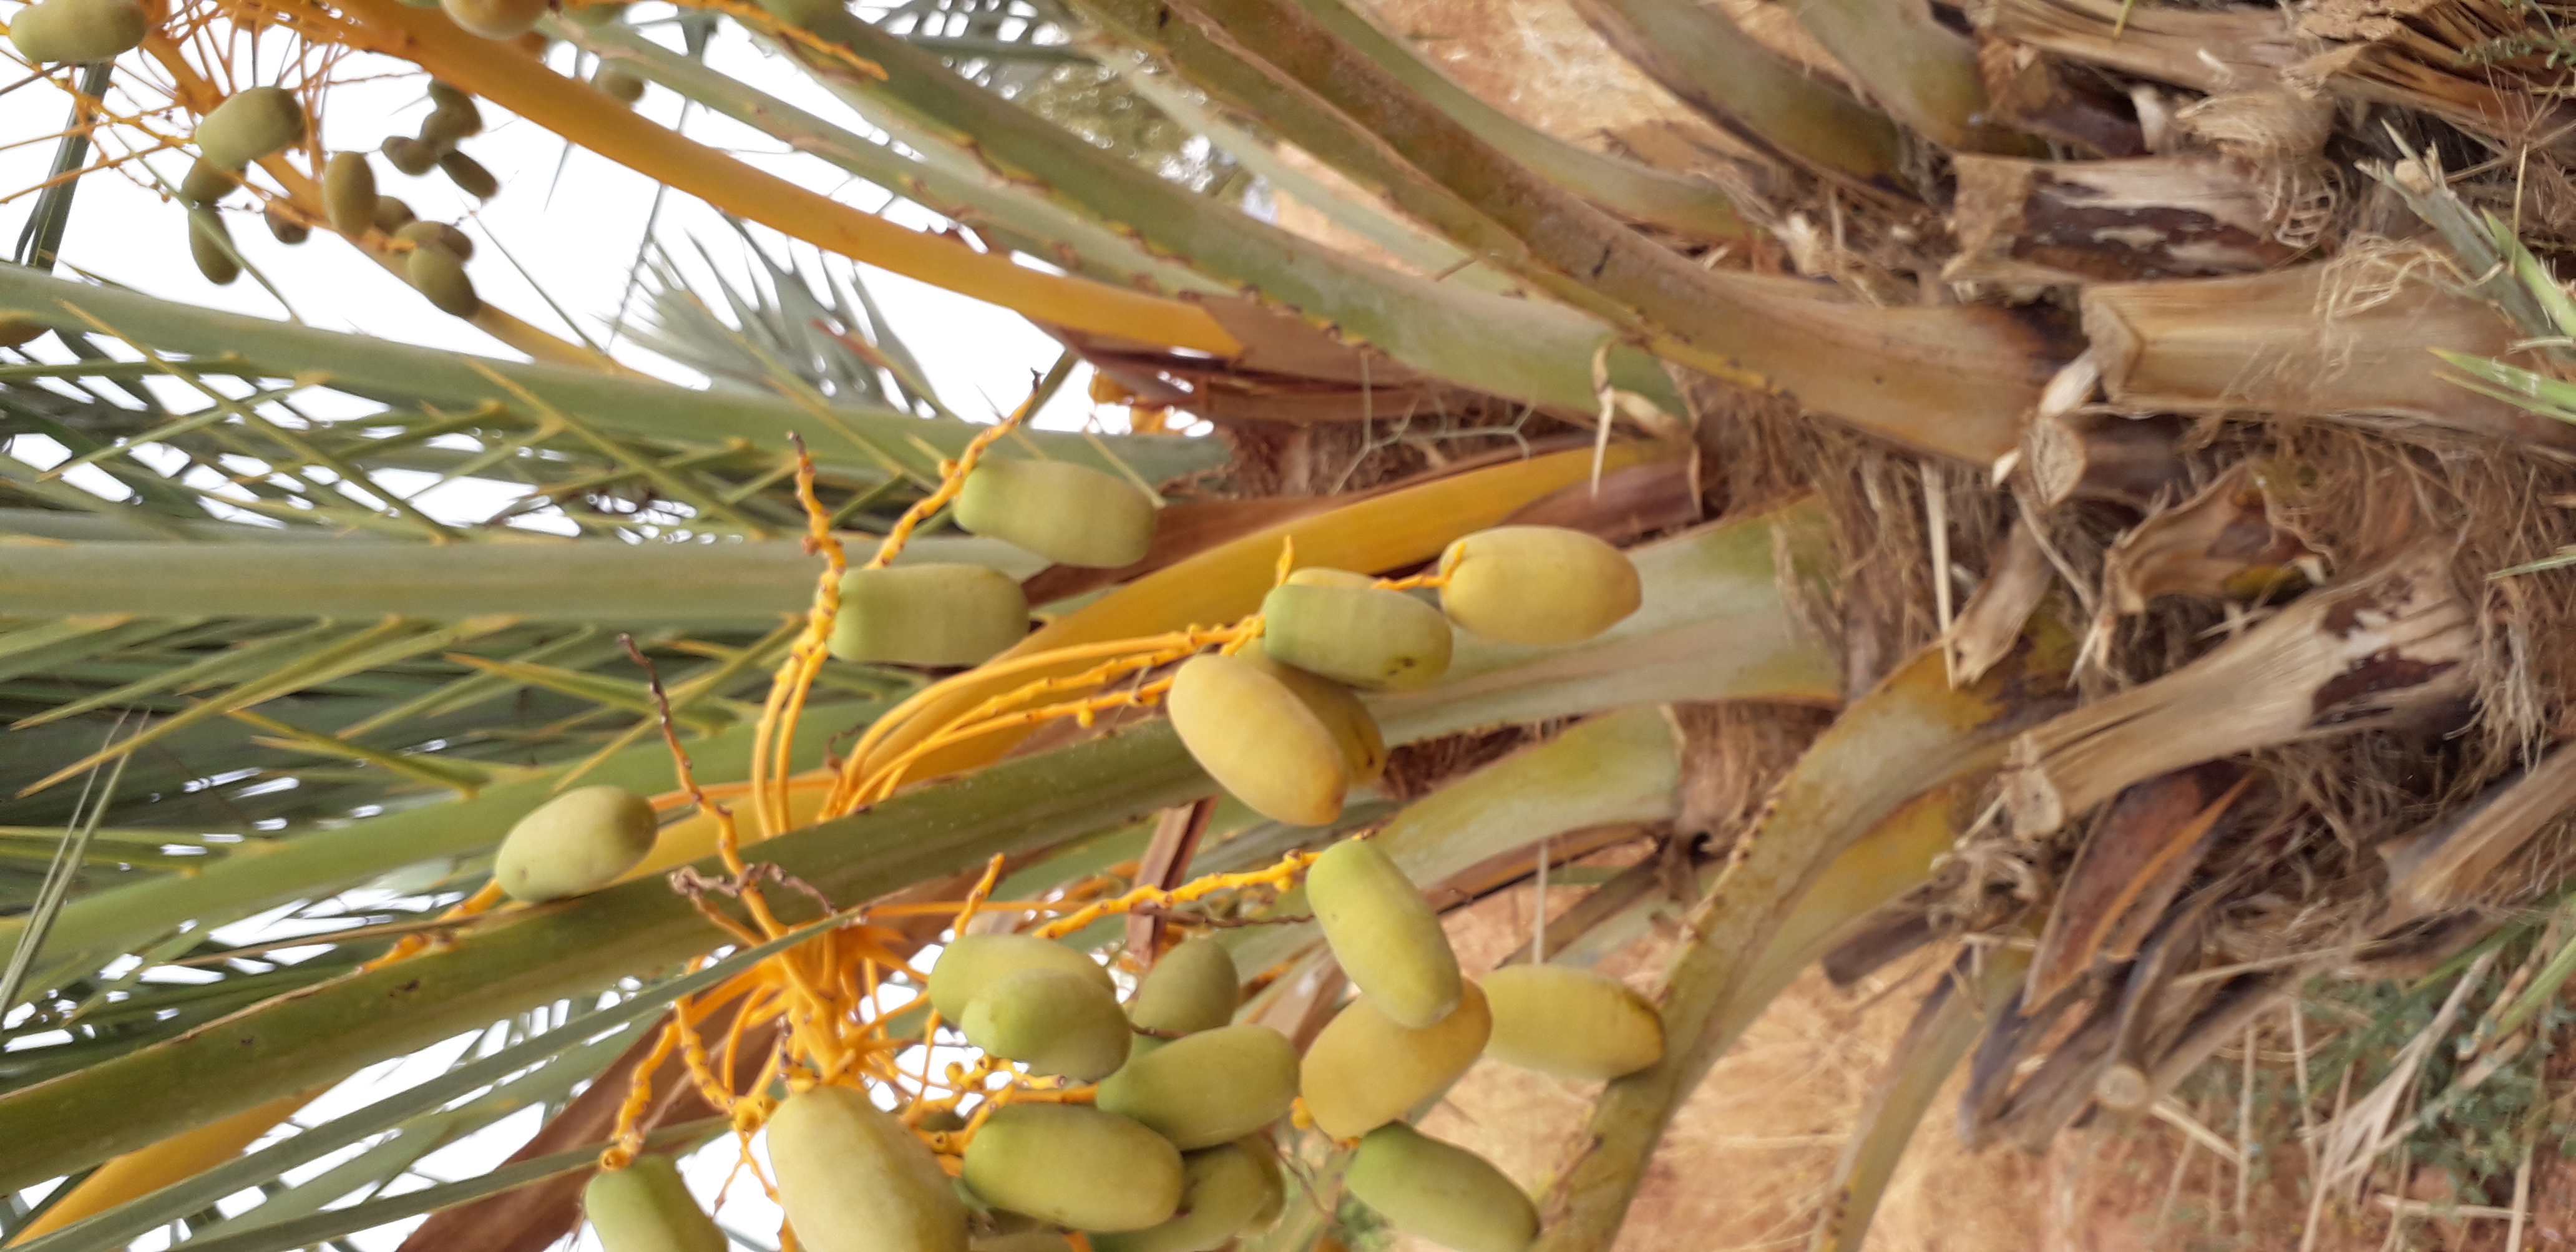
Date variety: Boumajhoul